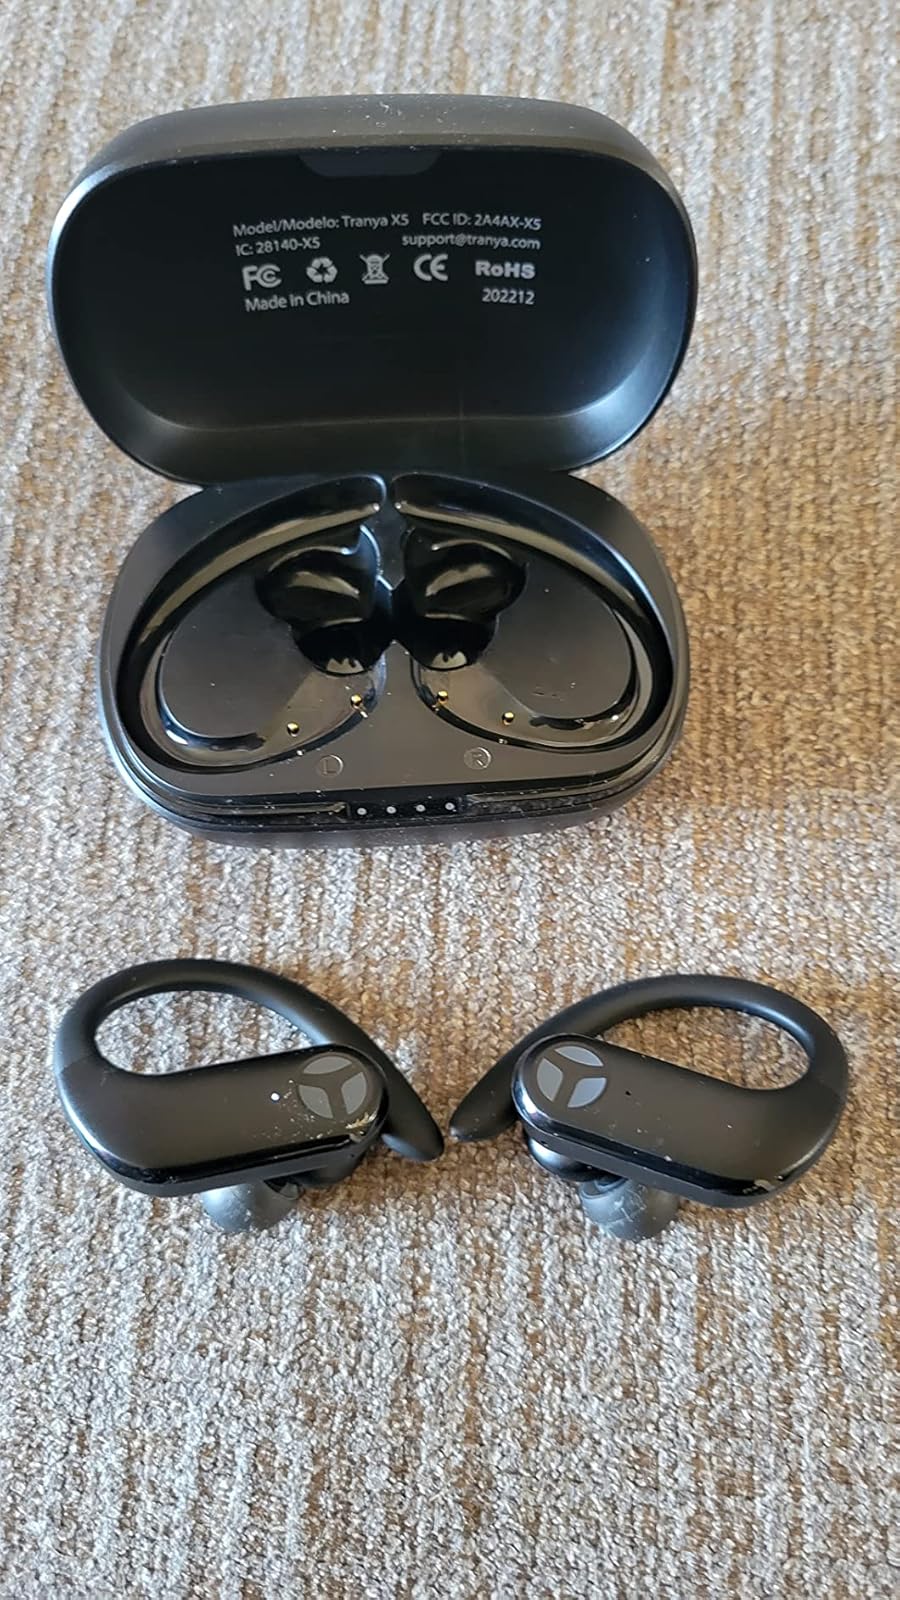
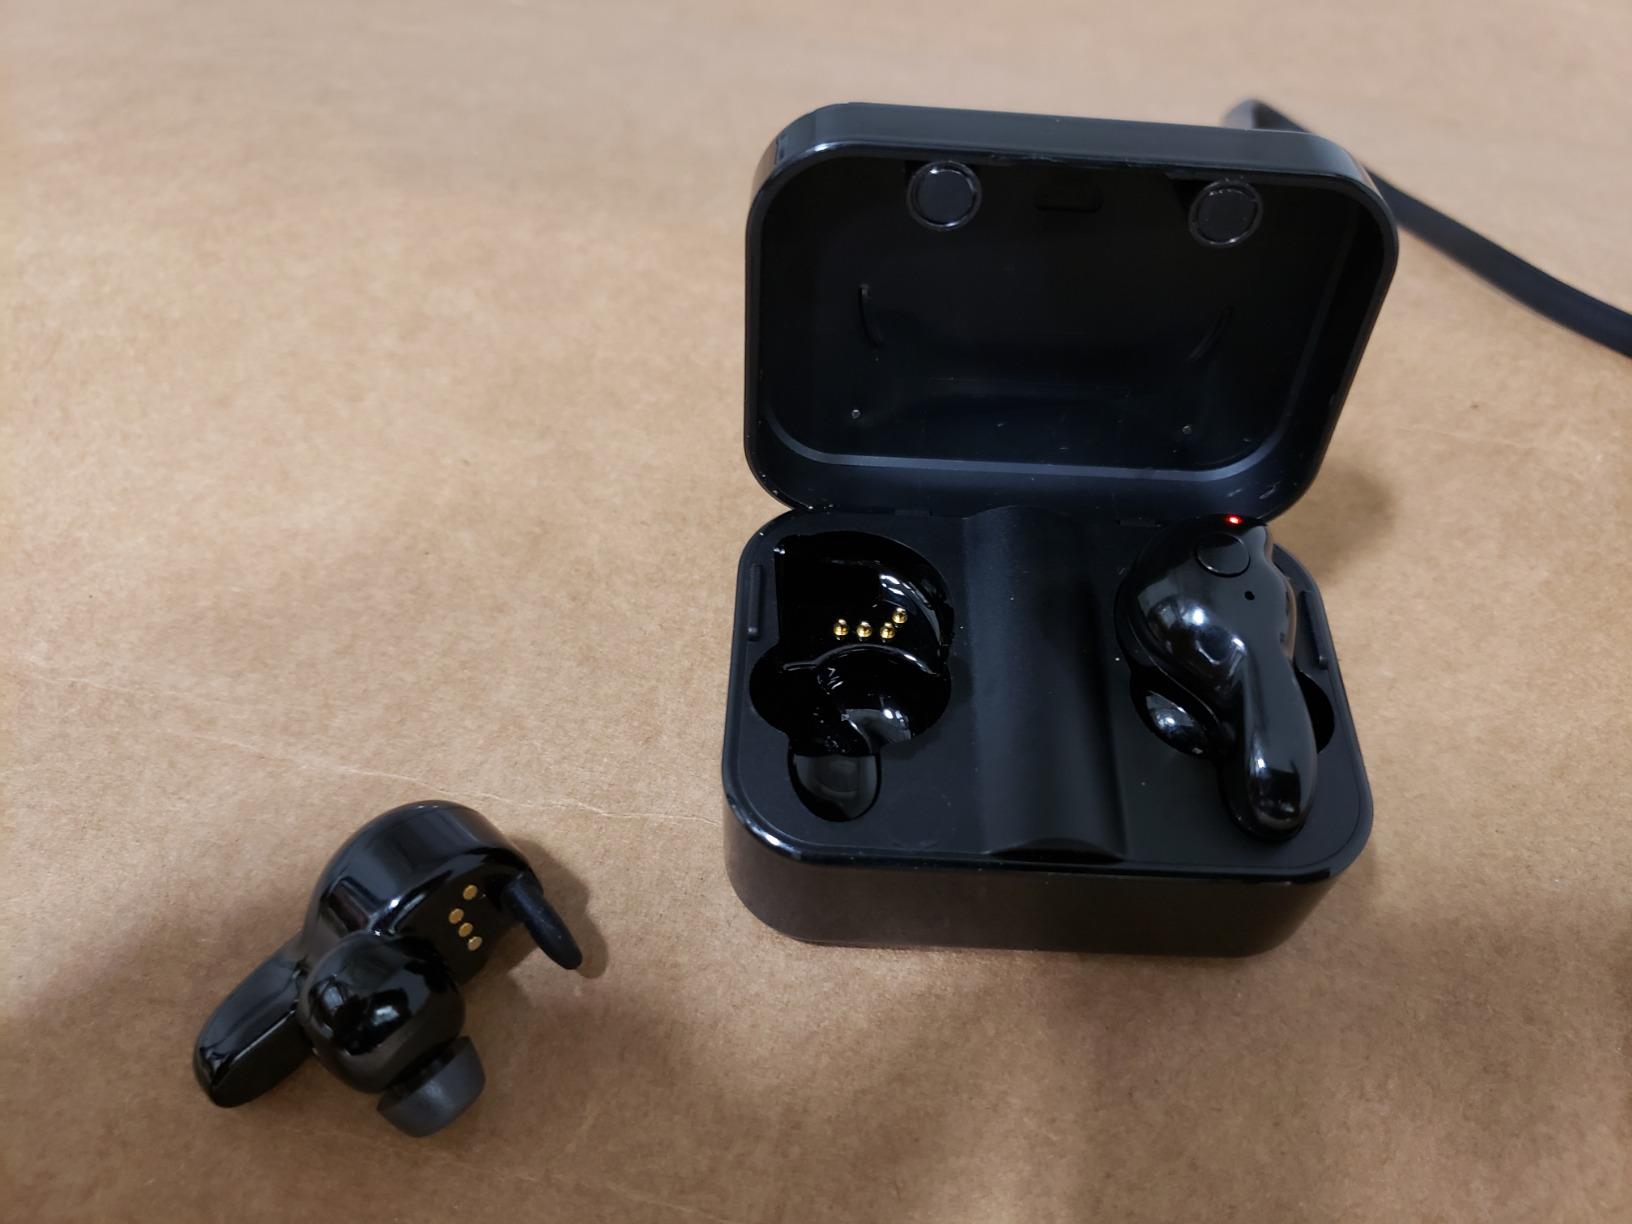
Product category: earbuds
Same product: no